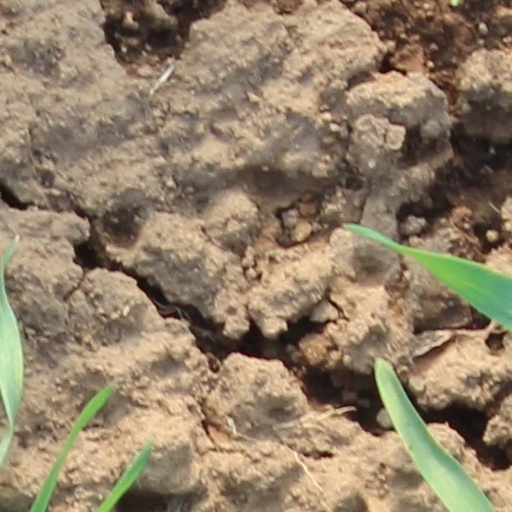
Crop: wheat